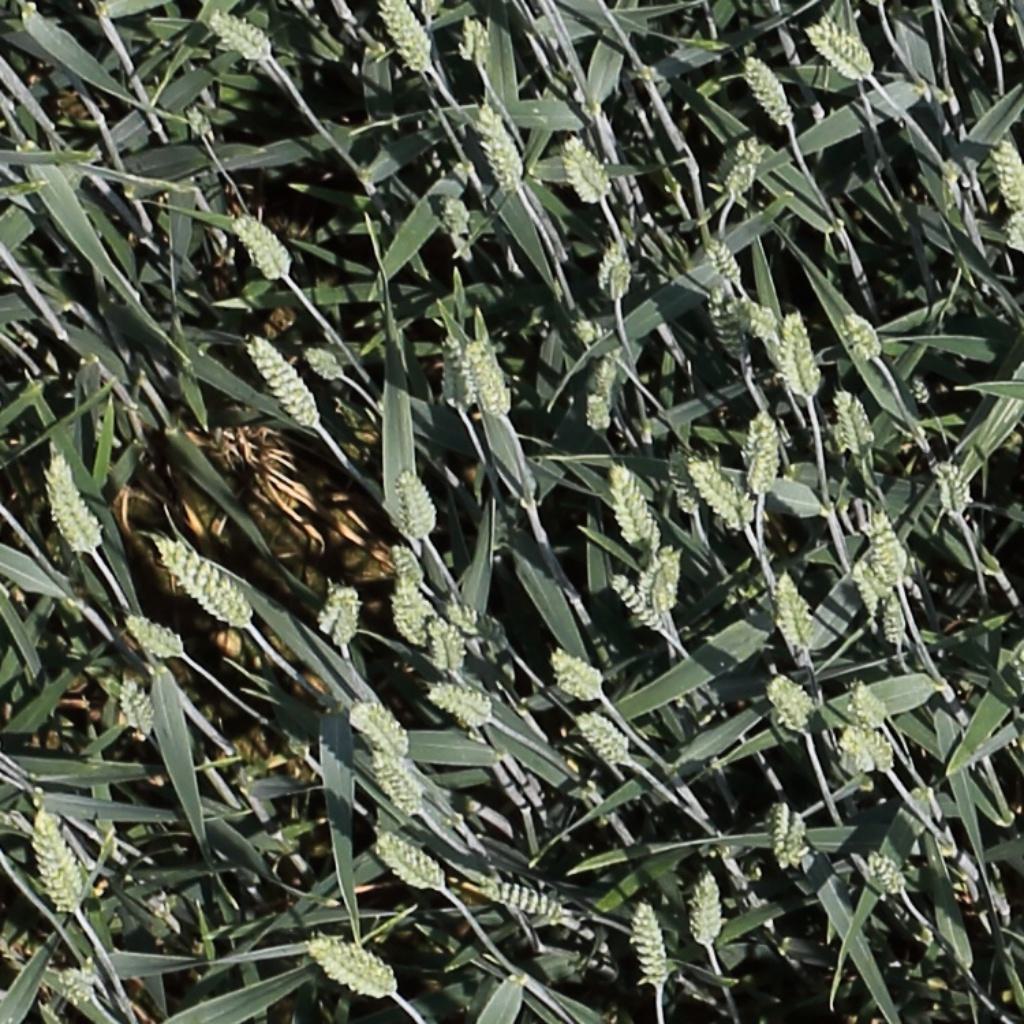
Country: Switzerland
Location: Usask
Wheat development stage: Filling